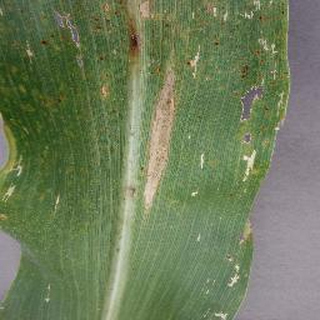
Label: corn_northern_leaf_blight